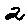
Label: 2